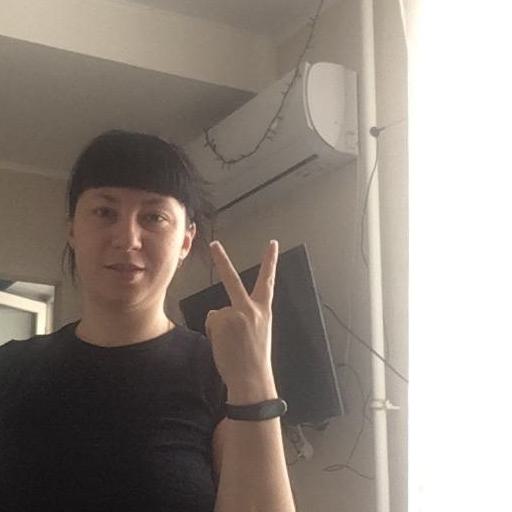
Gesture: peace_inverted